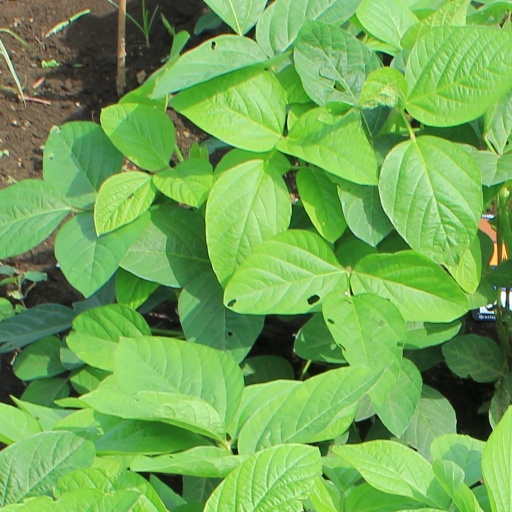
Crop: soybean